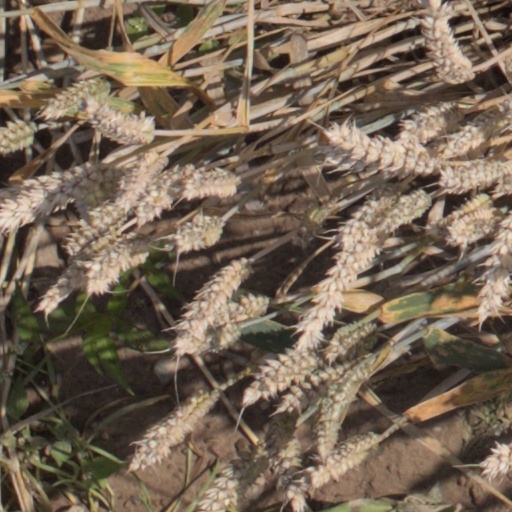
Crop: wheat